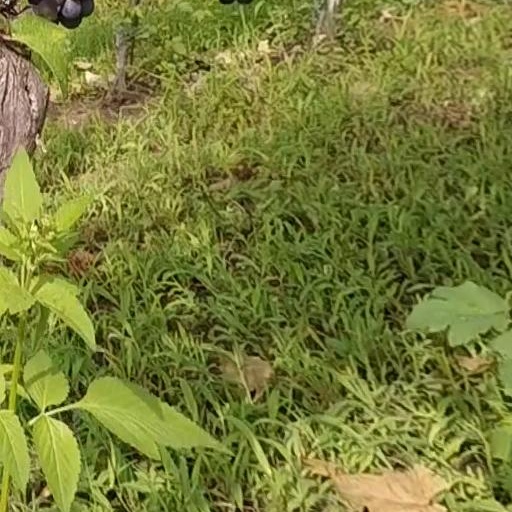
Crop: grape